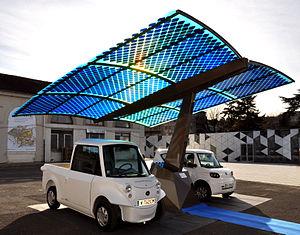
L’ombrière photovoltaïque SUDI est une station autonome et mobile de recharge d’énergie, pour les véhicules électriques.
Une voiture électrique est une automobile mue par un ou plusieurs moteurs électriques, généralement alimentés par une batterie d'accumulateurs voire une pile à hydrogène.
Un brise-soleil ou pare-soleil est un élément d'architecture servant à diminuer l'inconfort lié au rayonnement direct du soleil. Brise-soleil et pare-soleil sont notamment utilisés dans la conception de bâtiments dits « à haute qualité environnementale » ou « à basse consommation d'énergie » pour maîtriser la pénétration du rayonnement solaire à l'intérieur des locaux d'habitation
Régine Charvet Pello est une architecte d'intérieur et designer française née le 14 juillet 1957 à Alger. Elle a créé son agence, RCP Design Global, en 1986. Elle est une des fondatrices de la mise en œuvre du design sensoriel en France.
Une station de recharge de véhicules est une infrastructure équipée d'une — ou plusieurs — borne de recharge permettant la recharge des véhicules électriques. La borne comporte au minimum un point de charge qui est matérialisé par un socle de prise. Une borne peut comporter deux points de charge et il existe des bornes doubles qui comportent donc quatre points de charge.
L'énergie solaire photovoltaïque est une énergie électrique produite à partir du rayonnement solaire grâce à des panneaux ou des centrales solaires photovoltaïques. Elle est dite renouvelable, car sa source est considérée comme inépuisable à l'échelle du temps humain. En fin de vie, le panneau photovoltaïque aura produit 20 à 40 fois l'énergie nécessaire à sa fabrication et à son recyclage.
SUDI, de l'anglais Sustainable Urban Design & Innovation, est un projet né à la suite du Vendée Globe 2008-2009.